Las Buchonas

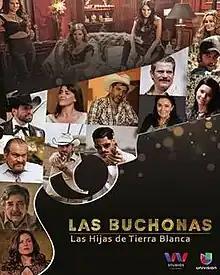

Las Buchonas is a Spanish-language telenovela created by Andrés López for Univision and Televisa. The series premiered on Blim on 30 November 2018 and ended on 7 April 2019.